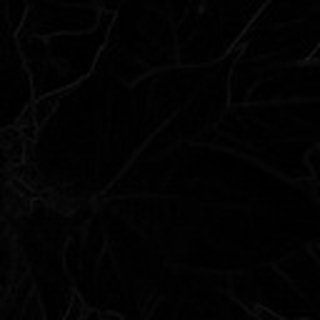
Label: healthy_cotton